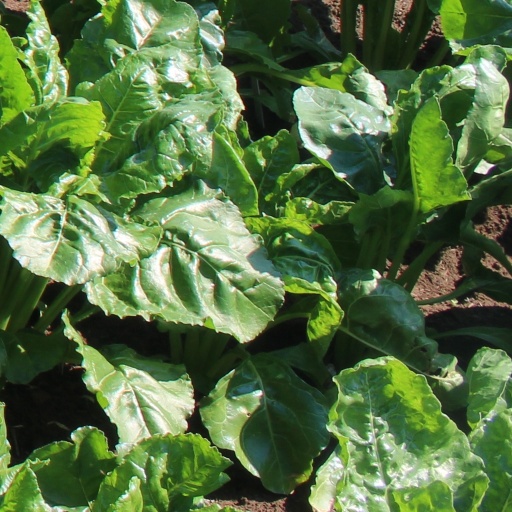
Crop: sugar beet